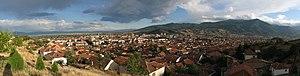
Vue panoramique de Bitola (Macédoine), depuis la colline de Karikkardaš. Македонски: Панорама на Битола од Крккардаш. Српски / srpski: Панорама Битоља са брда Крккардаша. Türkçe: Manastır'ın (Makedonya) Karıkkardaş tepesinden görünümü.
Bitola est une municipalité et une ville du sud-ouest de la Macédoine du Nord. La municipalité comptait 93 585 habitants en 2002 et couvre 422 km². La ville en elle-même comptait alors 74 550 habitants, le reste de la population étant réparti dans les villages alentour.